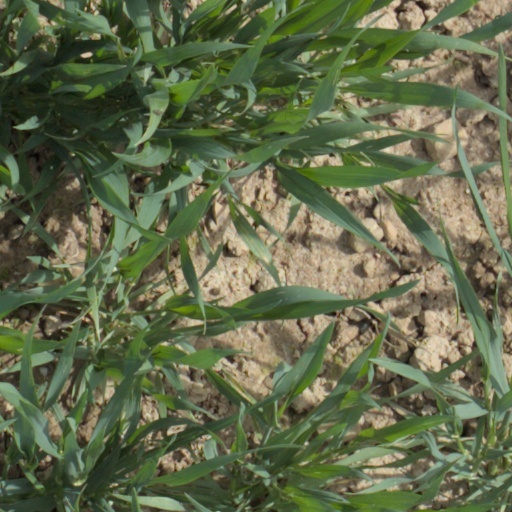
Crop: wheat